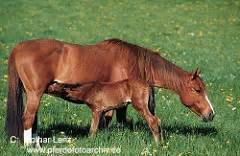
Label: horse